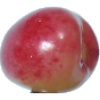
Label: cherry_rainier